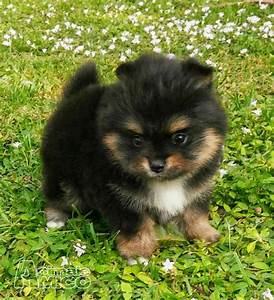
Label: dog